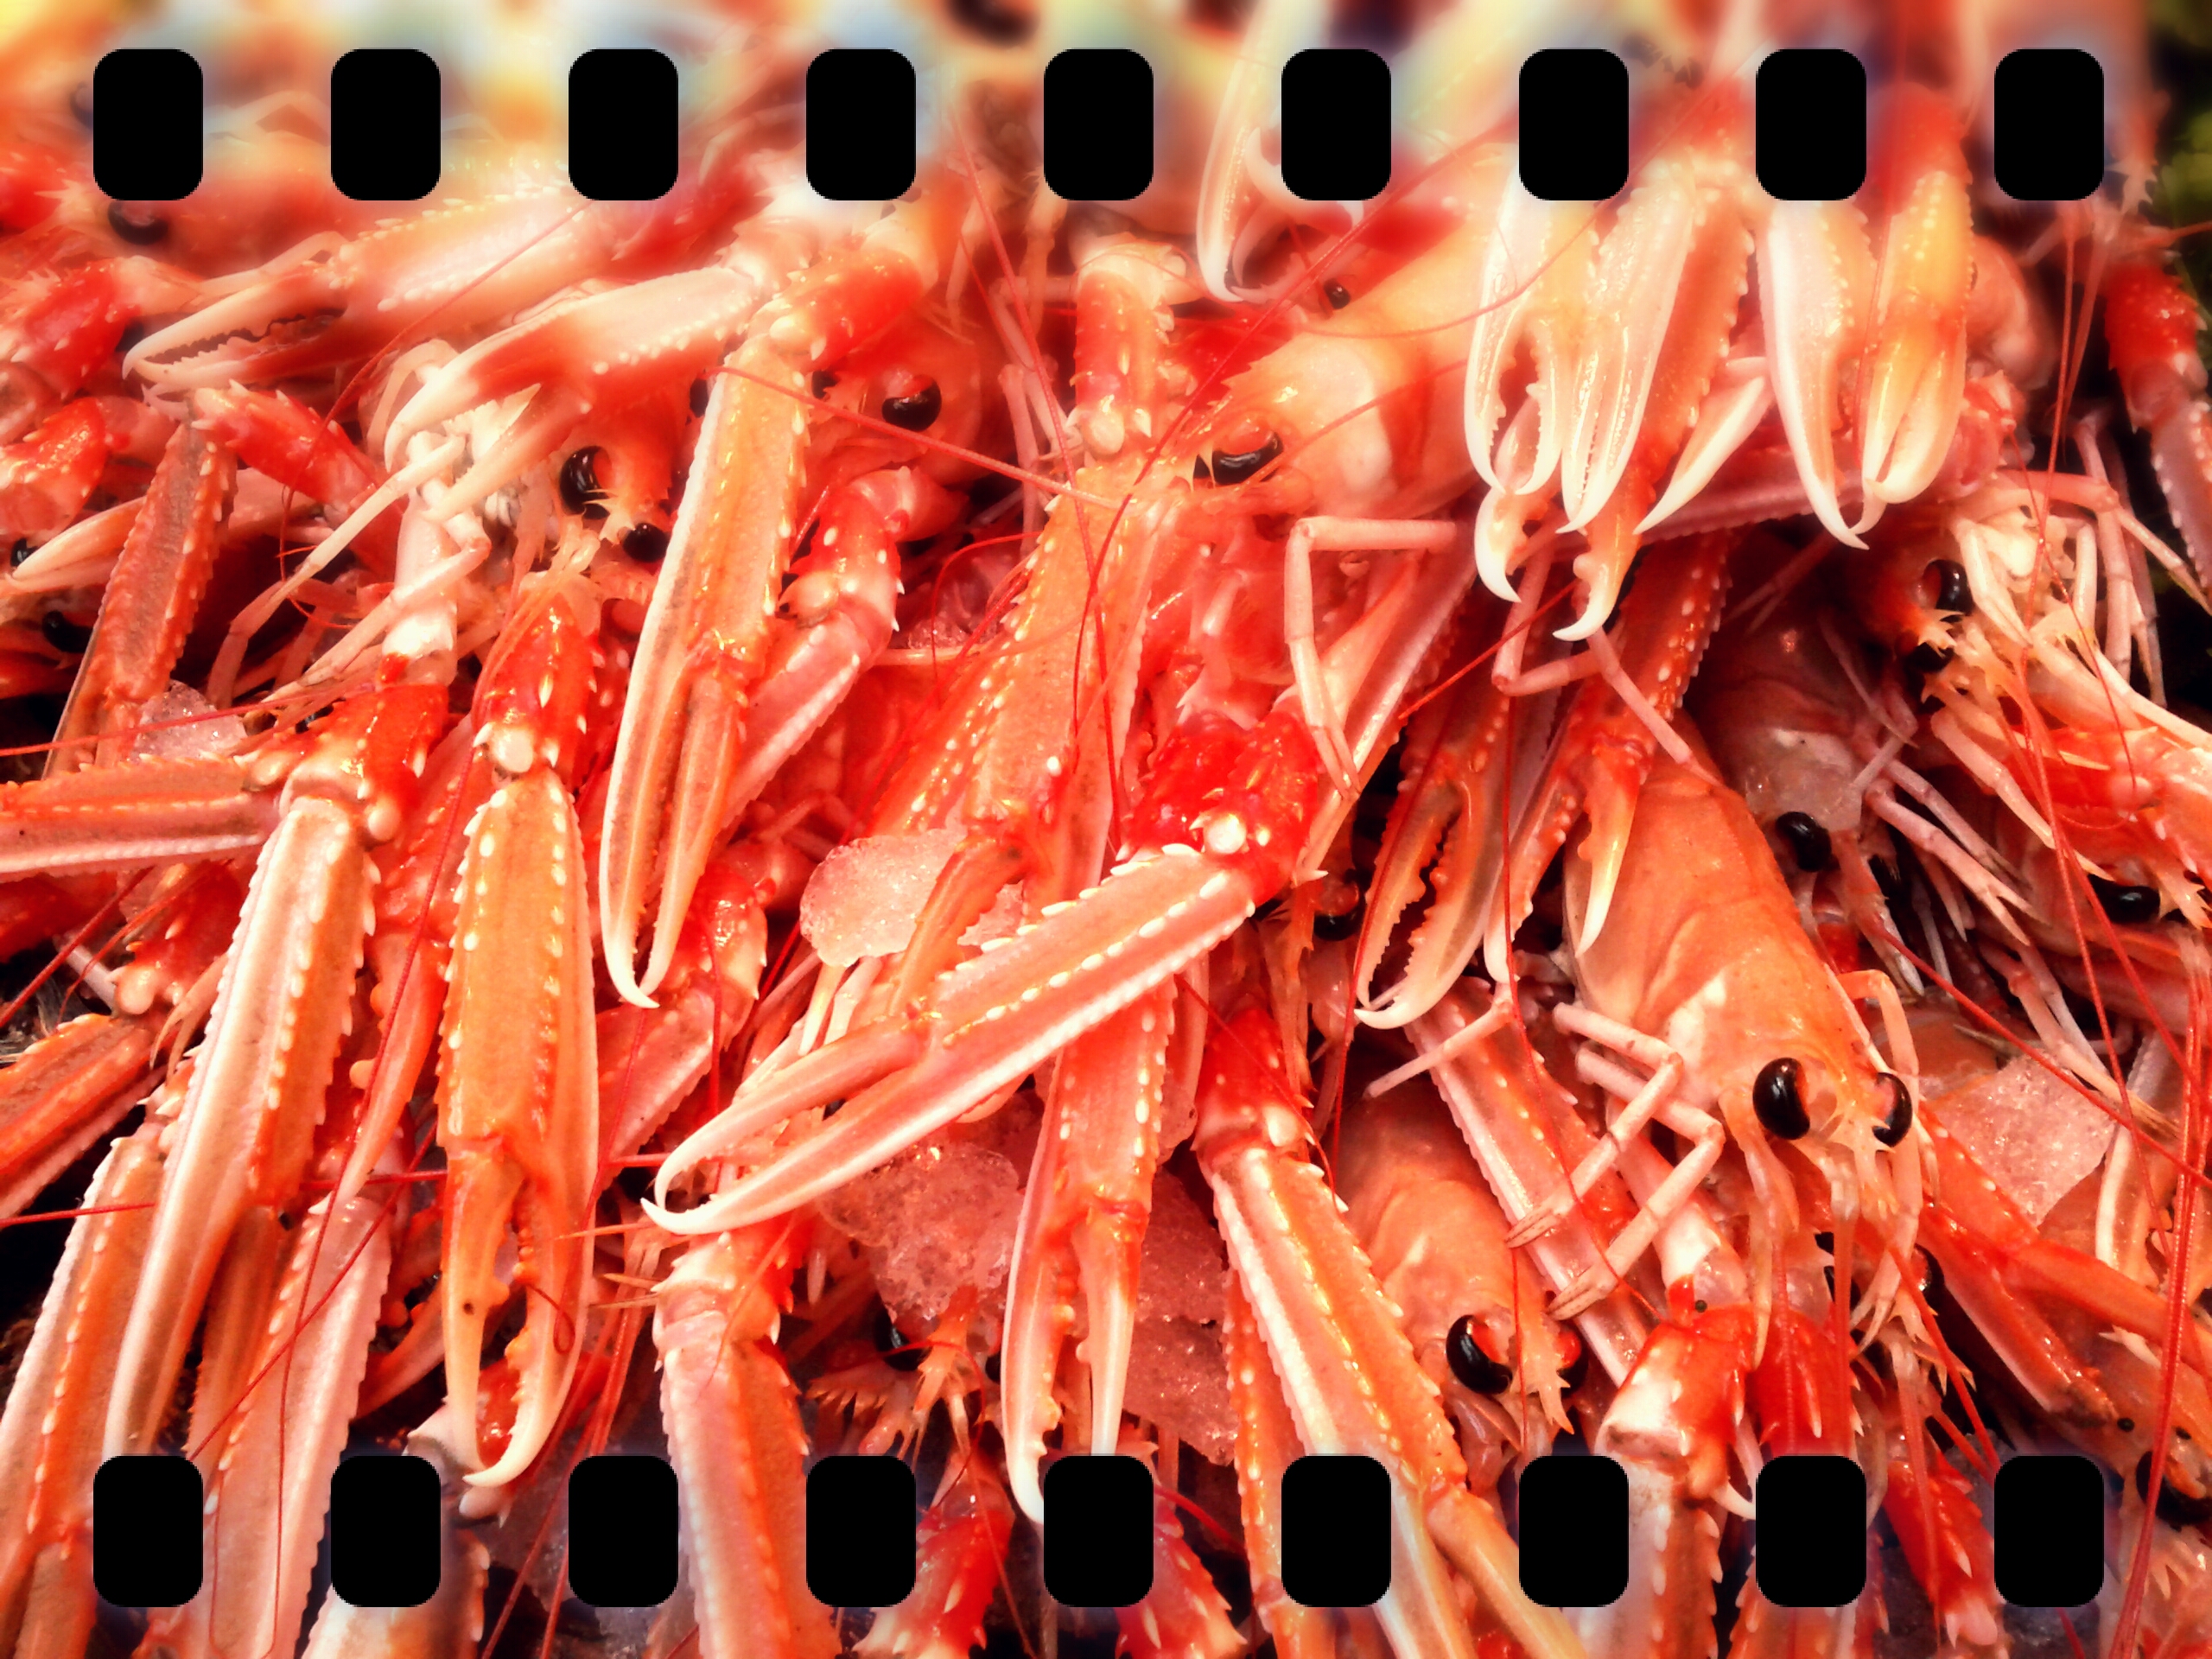
sea, feet, ice, orange, food, red, seafood, market, fish, crab, invertebrate, lobster, fishmonger, crustacean, stall, claws, king crab, decapoda, animal source foods, spiny lobster, seafood boil